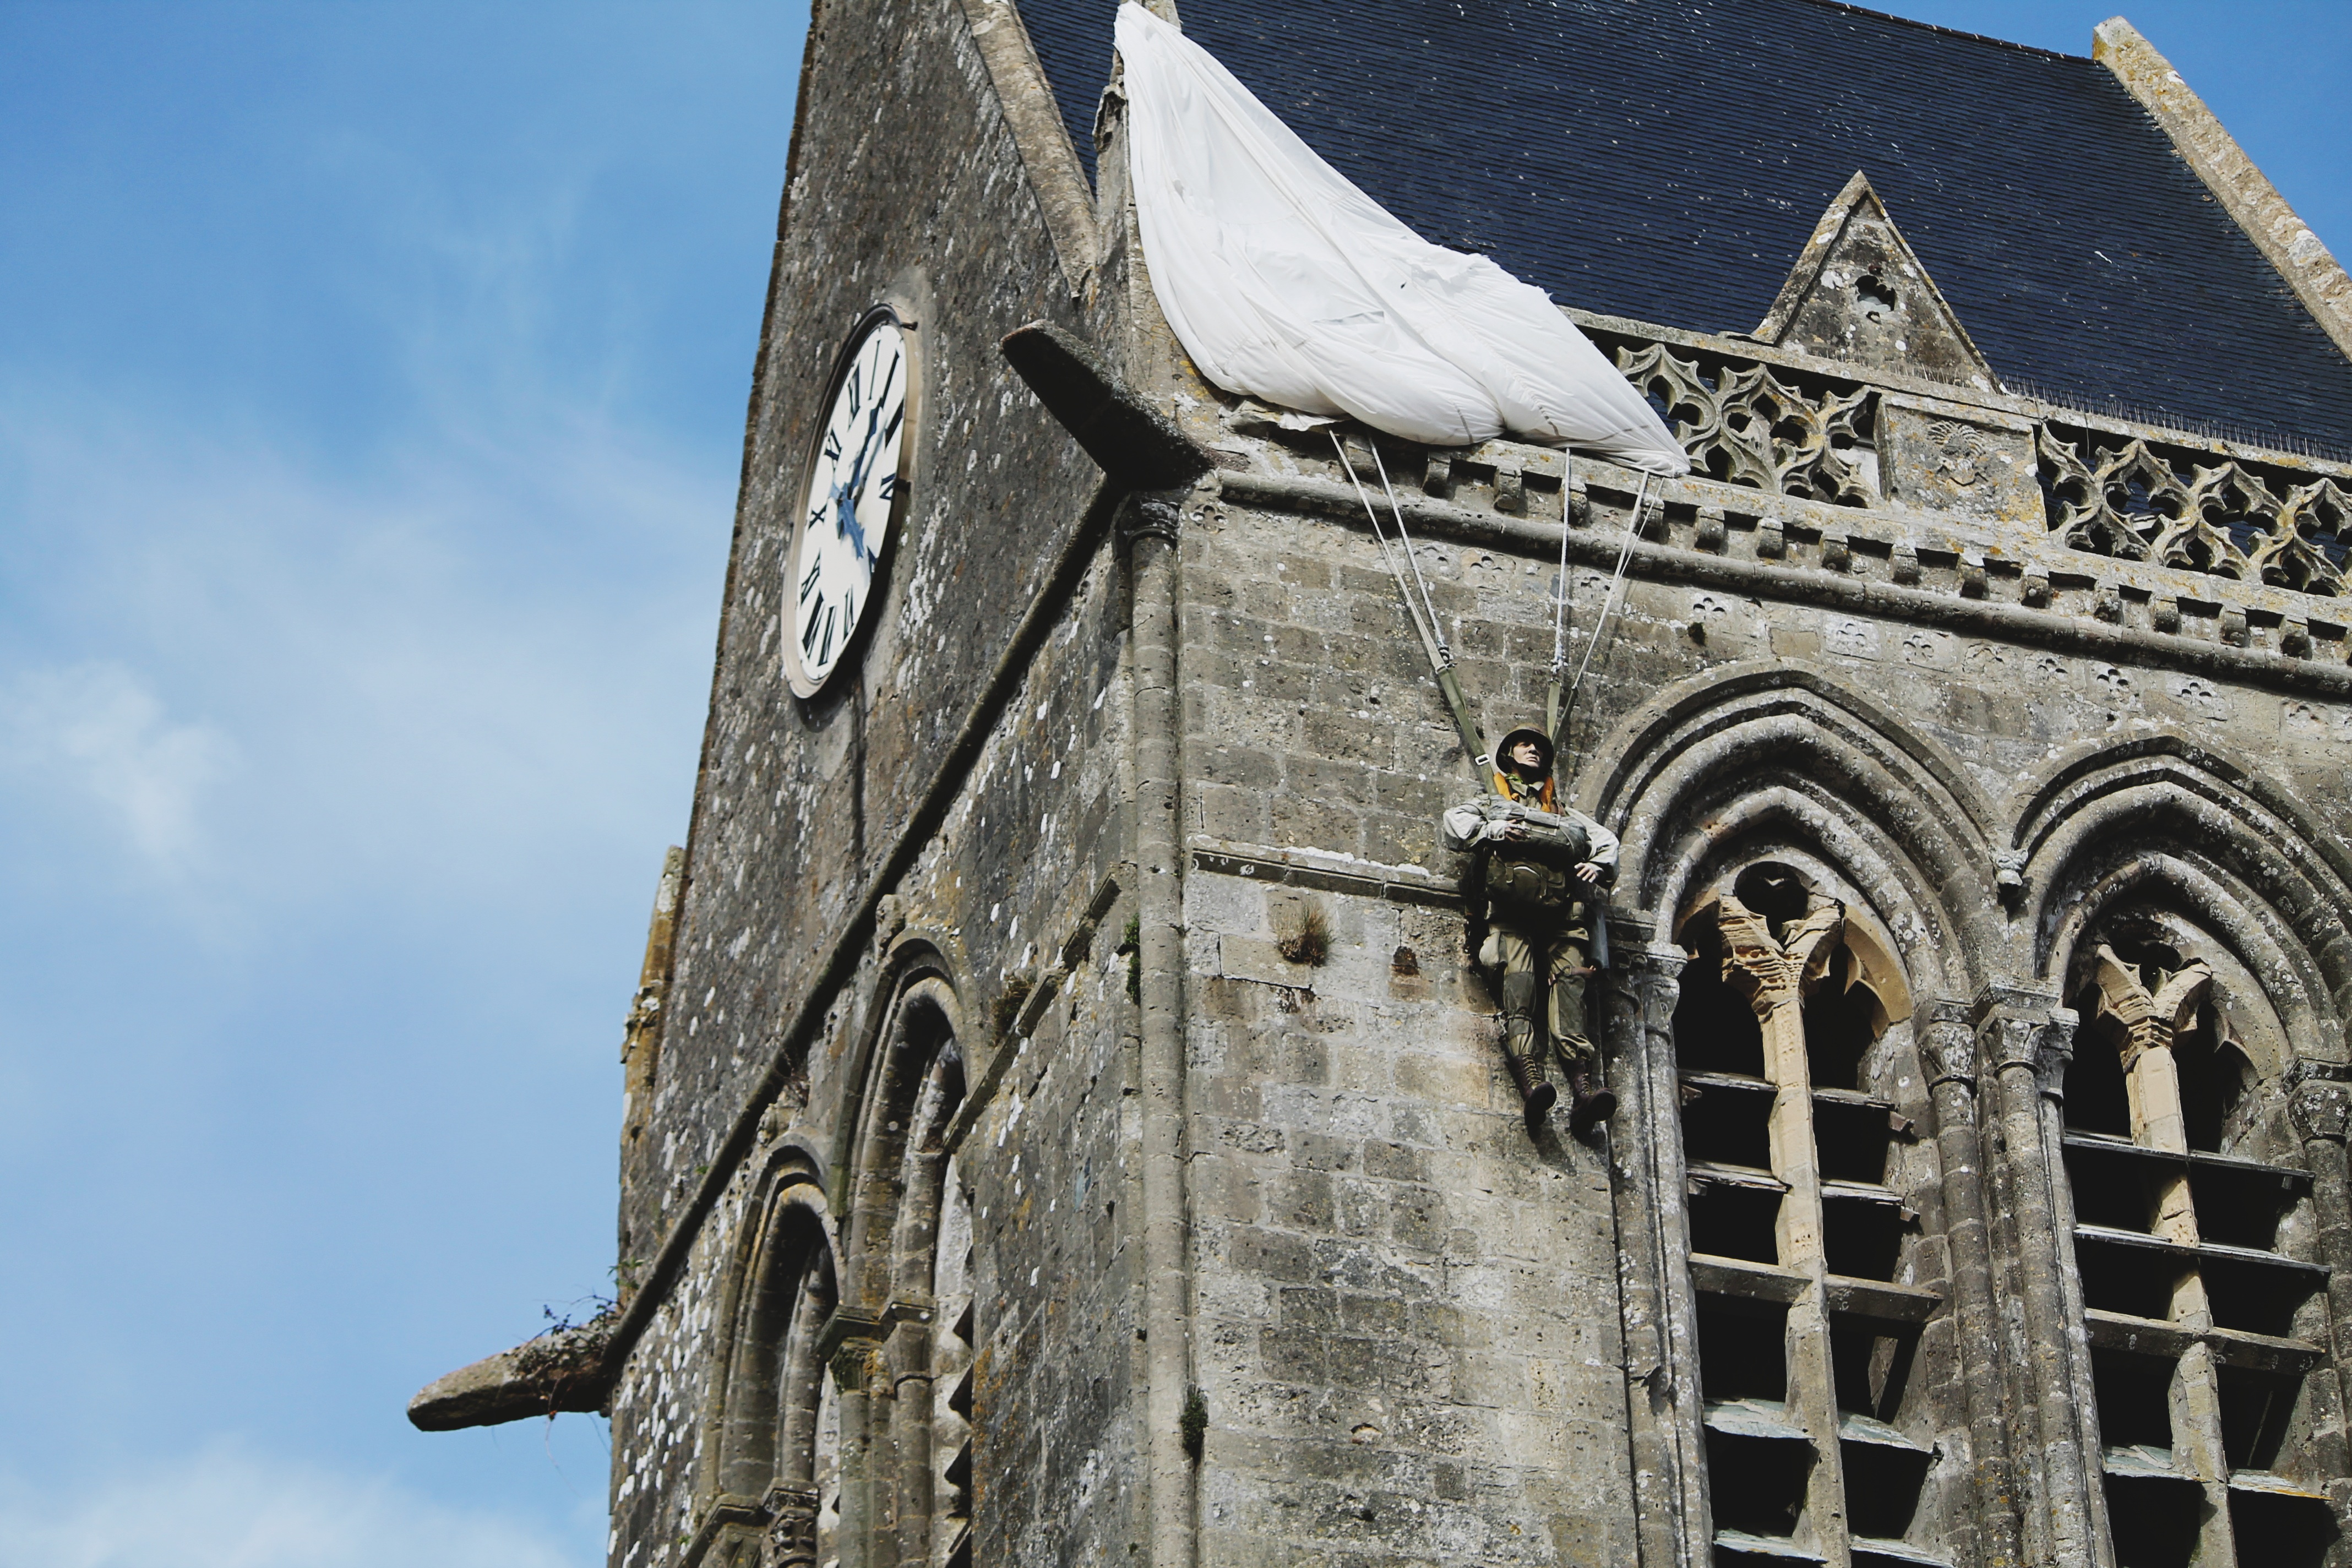
architecture, building, monument, statue, tower, landmark, facade, church, cathedral, chapel, place of worship, bell tower, spire, monastery, ancient history